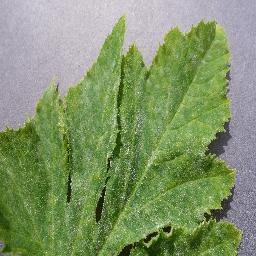
Label: Squash___Powdery_mildew